Woman's Club House (Manhattan, Kansas)

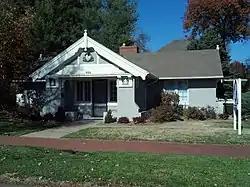

The Woman's Club House in Manhattan, Kansas was built in 1911. It was designed by St. Louis, Missouri architects Helfensteller, Hirsch & Watson. It was listed on the U.S. National Register of Historic Places in 1980.